Doppel-Sport Panoramic Camera

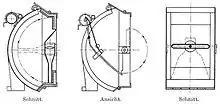
Technical drawing of one of Neubronner's panorama cameras.

The Doppel-Sport Panoramic Camera was created in 1912 by Julius Neubronner in Kronberg, Germany to take aerial photographs by means of pigeon photographers. Neubronner had created a pamphlet describing this process in 1909. This camera was carried by pigeons and used to spy on the French during World War I, although it was described as taking pictures that had low quality. The camera used a breast-mounted pneumatically delayed timer camera with a swing lens. The Doppel-Sport had an exposure of 3 cm x 8 cm.